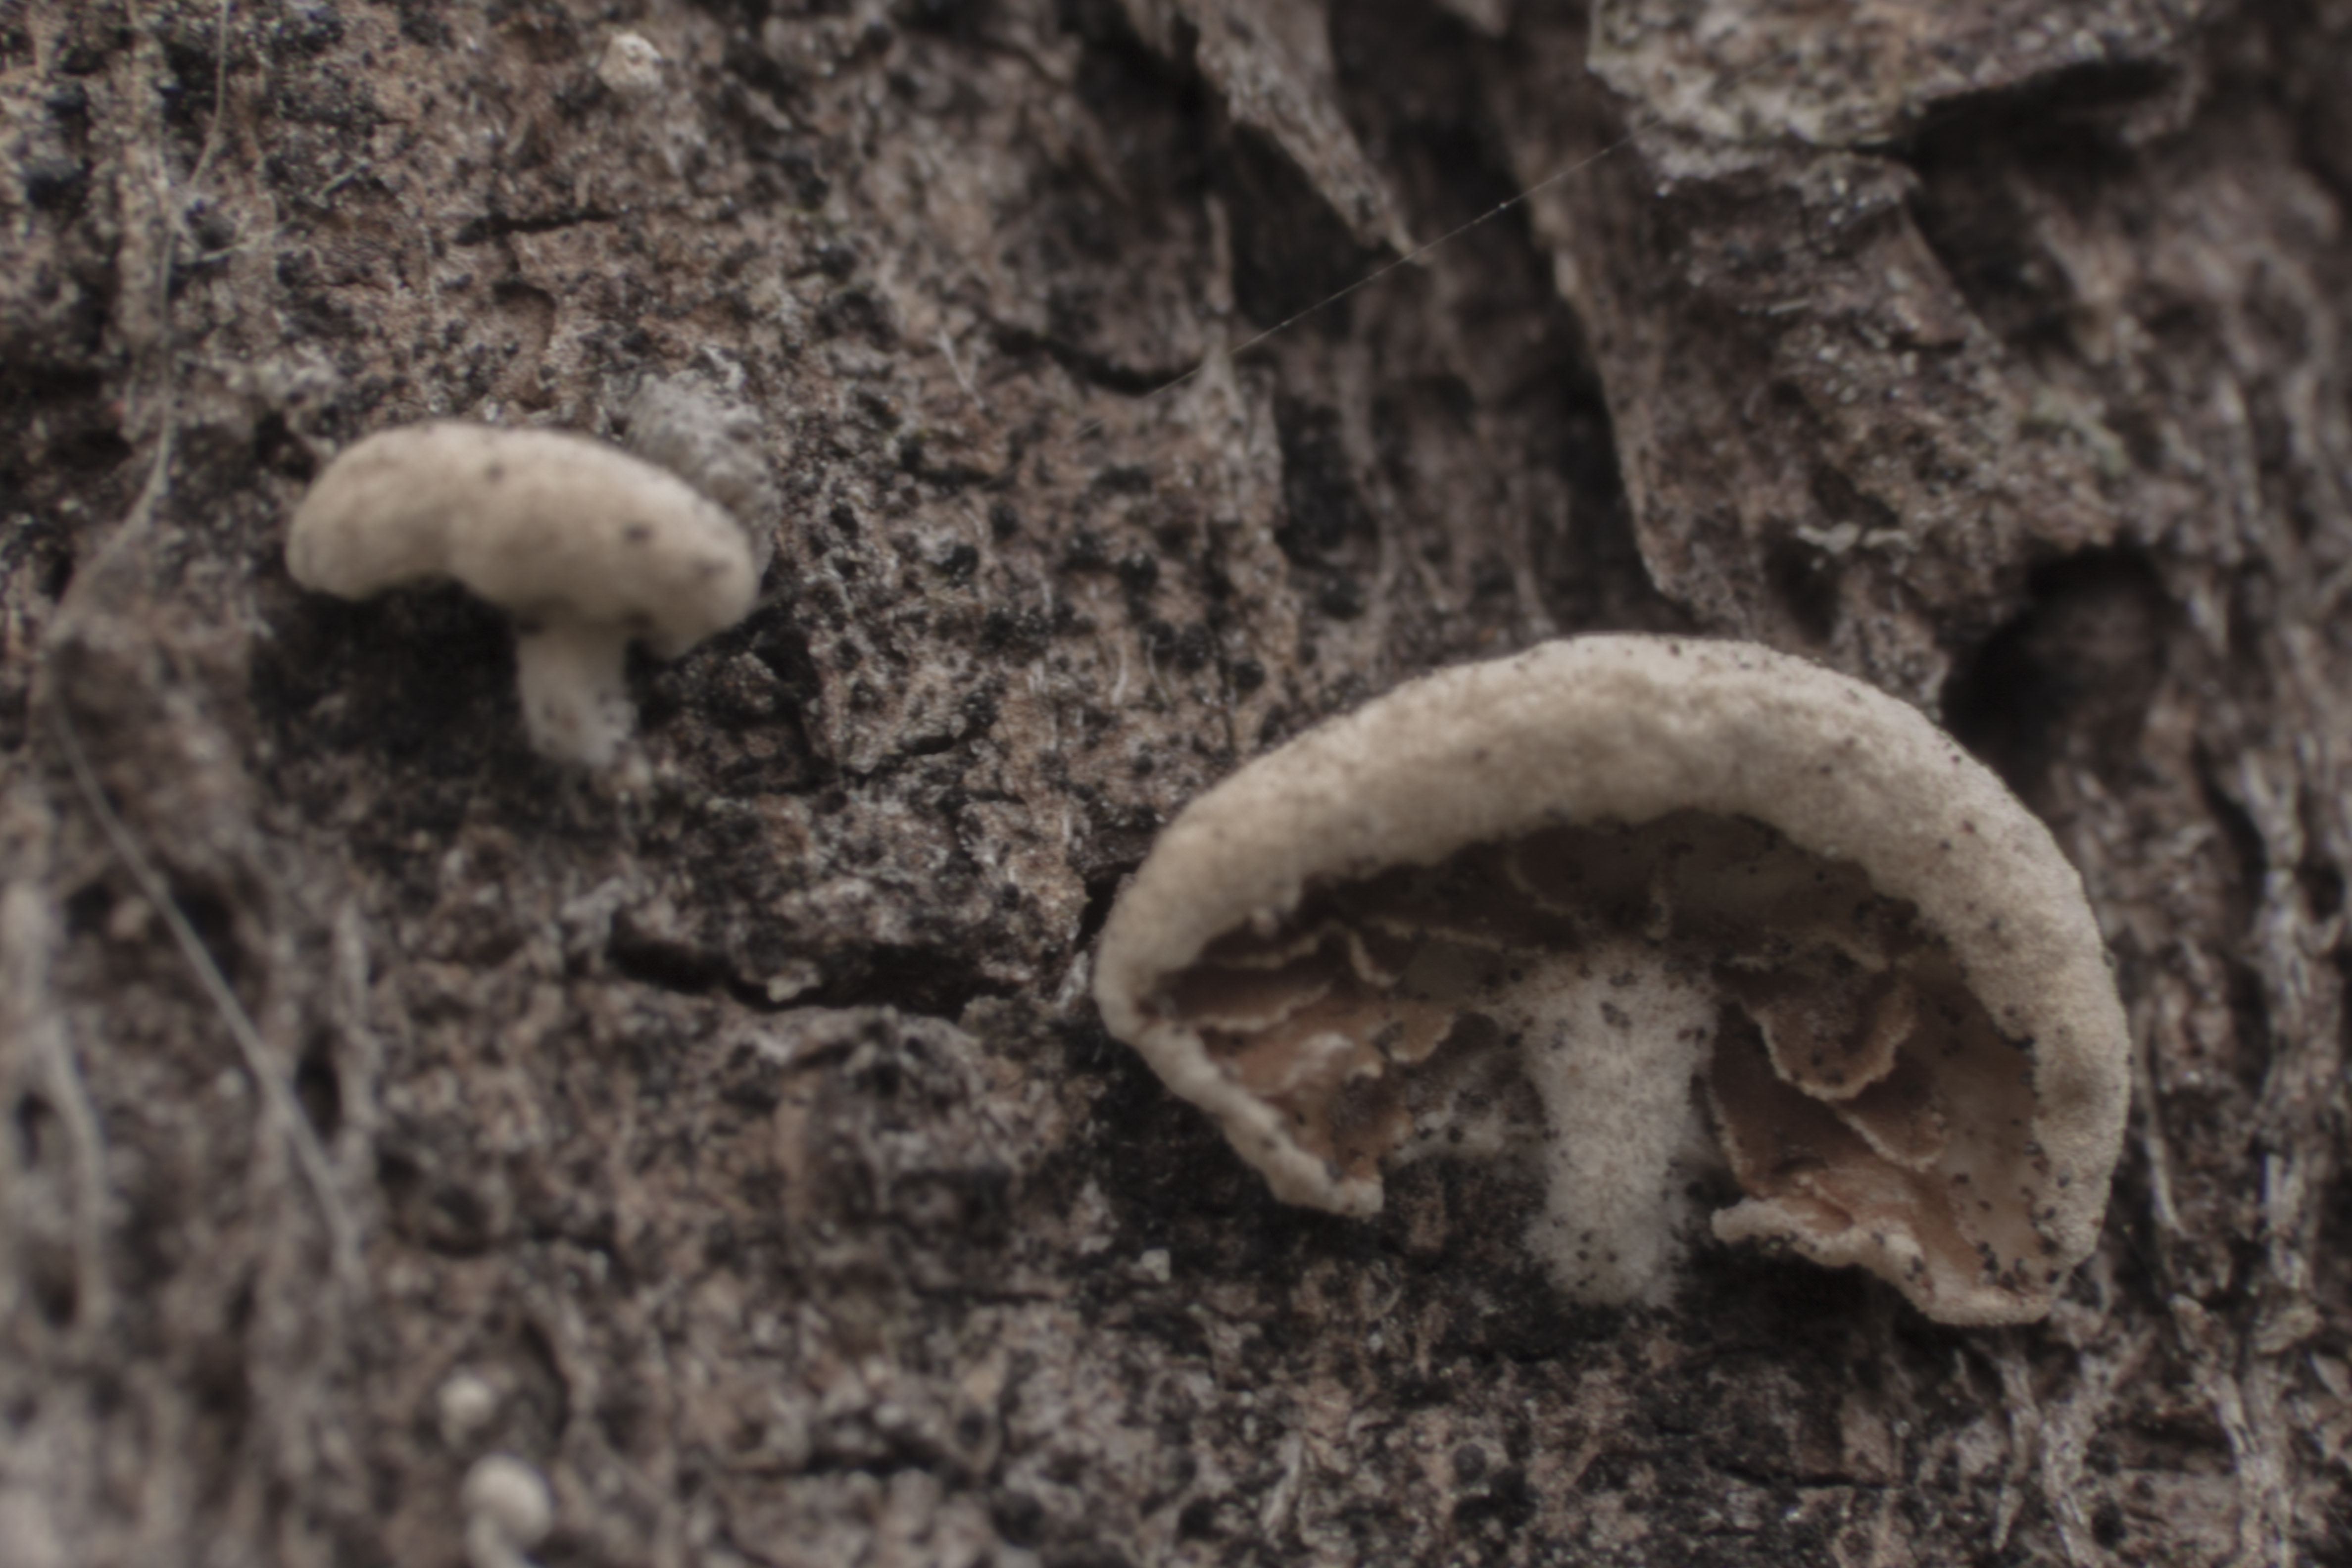
soil, mushroom, fauna, close up, fungus, cool image, agaricus, macro photography, oyster mushroom, edible mushroom, medicinal mushroom, agaricomycetes, agaricaceae, champignon mushroom